Centre stick

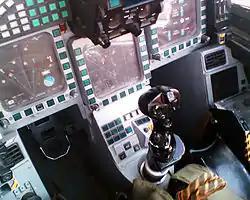
A fly-by-wire centre stick in a preproduction Eurofighter Typhoon cockpit

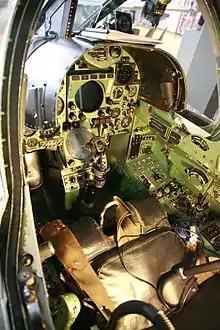
Central forward area of the Mirage III cockpit, showing a centre stick

A centre stick (or center stick in the United States), or simply control stick, is an aircraft cockpit arrangement where the control column (or joystick) is located in the center of the cockpit either between the pilot's legs or between the pilots' positions. Since the throttle controls are typically located to the left of the pilot, the right hand is used for the stick, although left-hand or both-hands operation is possible if required.